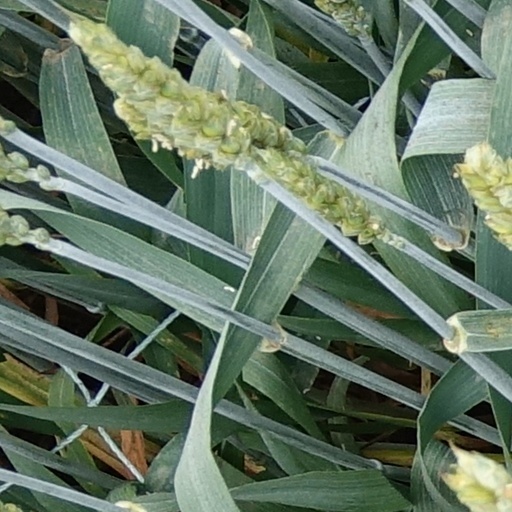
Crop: wheat